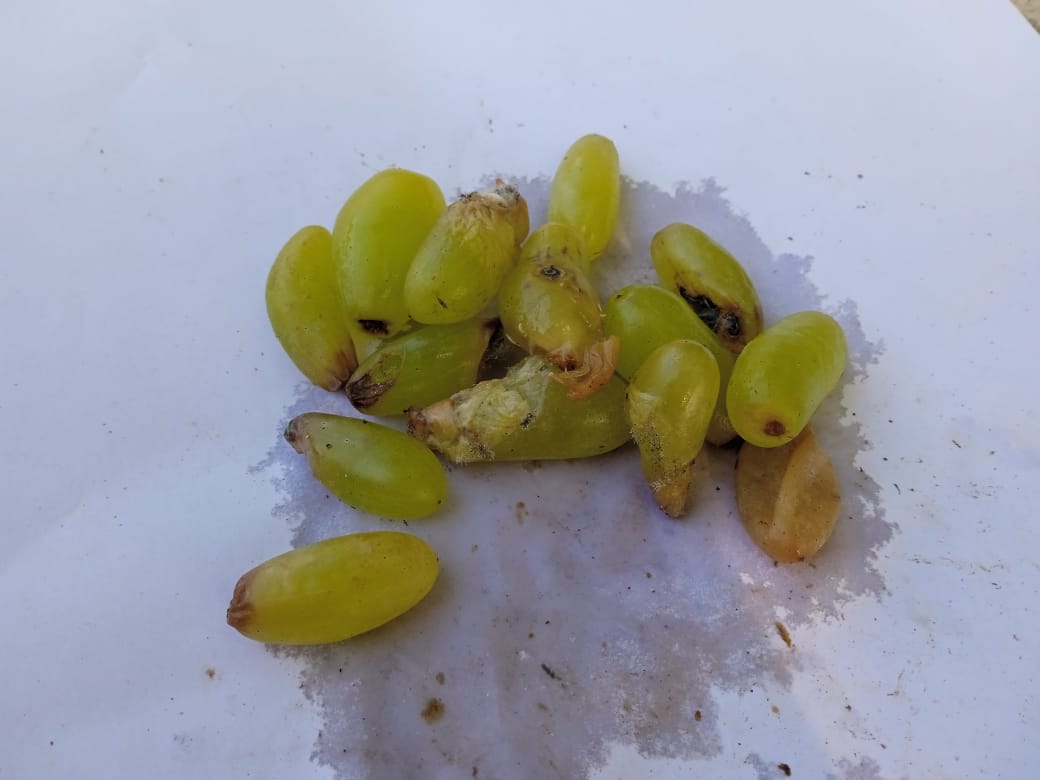
Fruit: grape
Condition: rotten